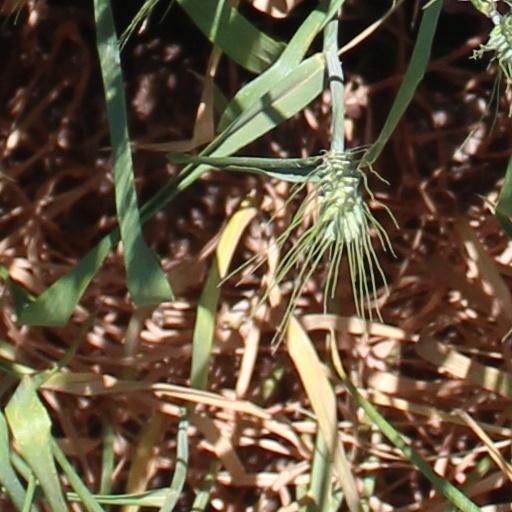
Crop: wheat